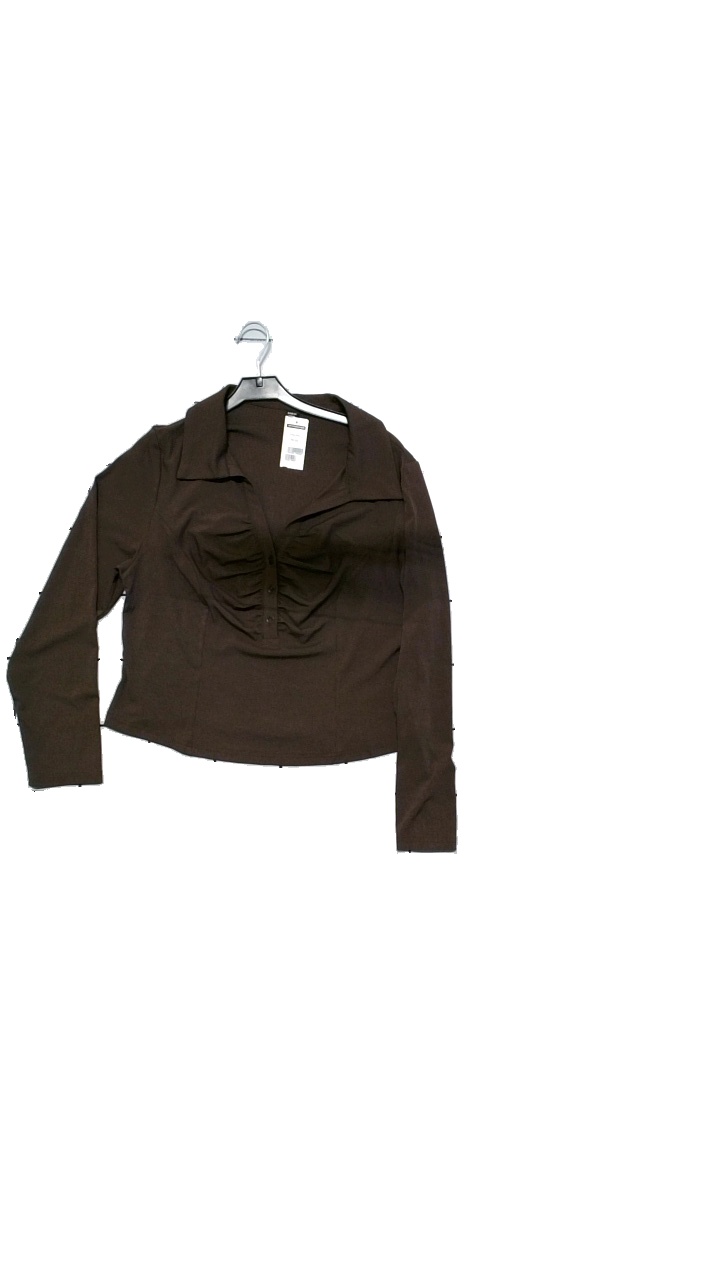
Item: Top (Ladies)
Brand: Shein
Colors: Brown
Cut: V-collar, Regular
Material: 92% polyester, 8% elastane
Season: All
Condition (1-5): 5
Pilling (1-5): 4
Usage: Reuse
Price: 50-100